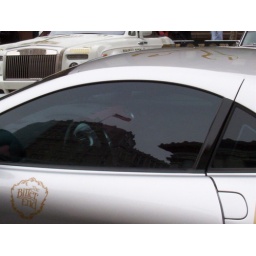
Mercedes Mclaren SLR. One of the most powerful road car in the world